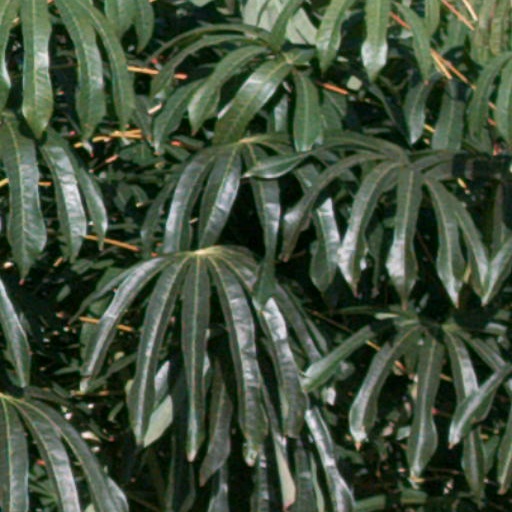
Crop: cassava